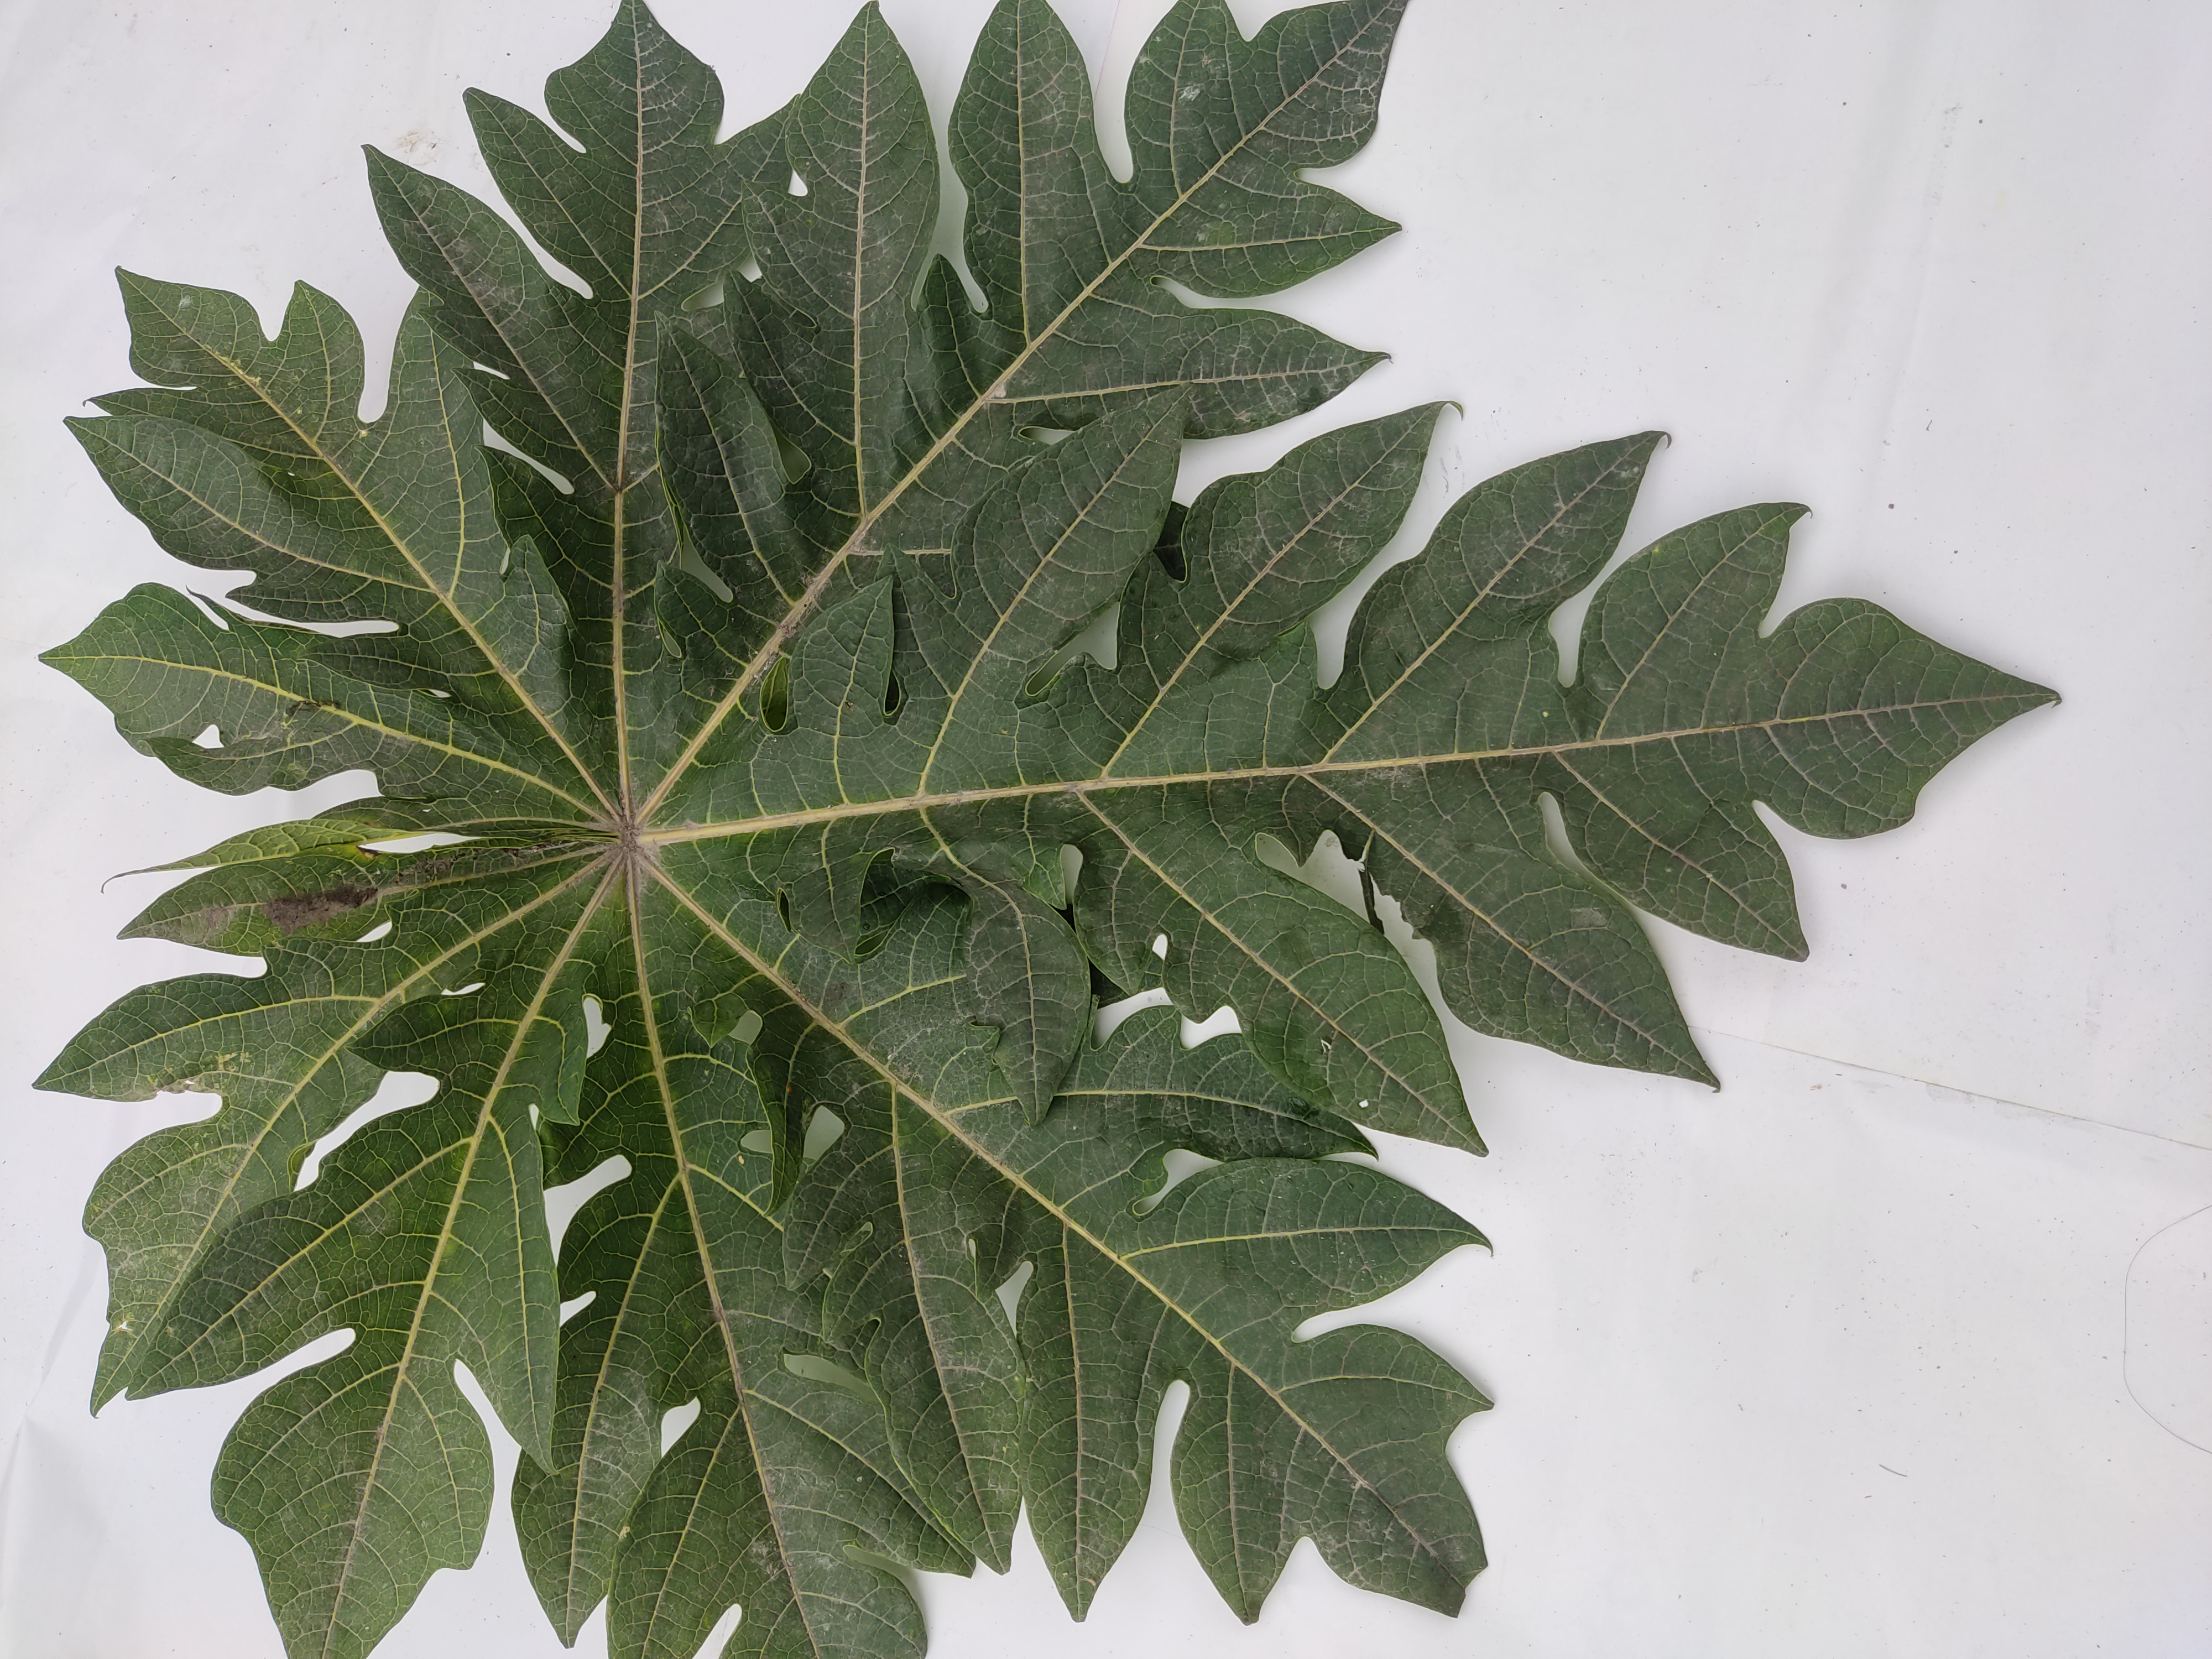
Label: Healthy Leaf